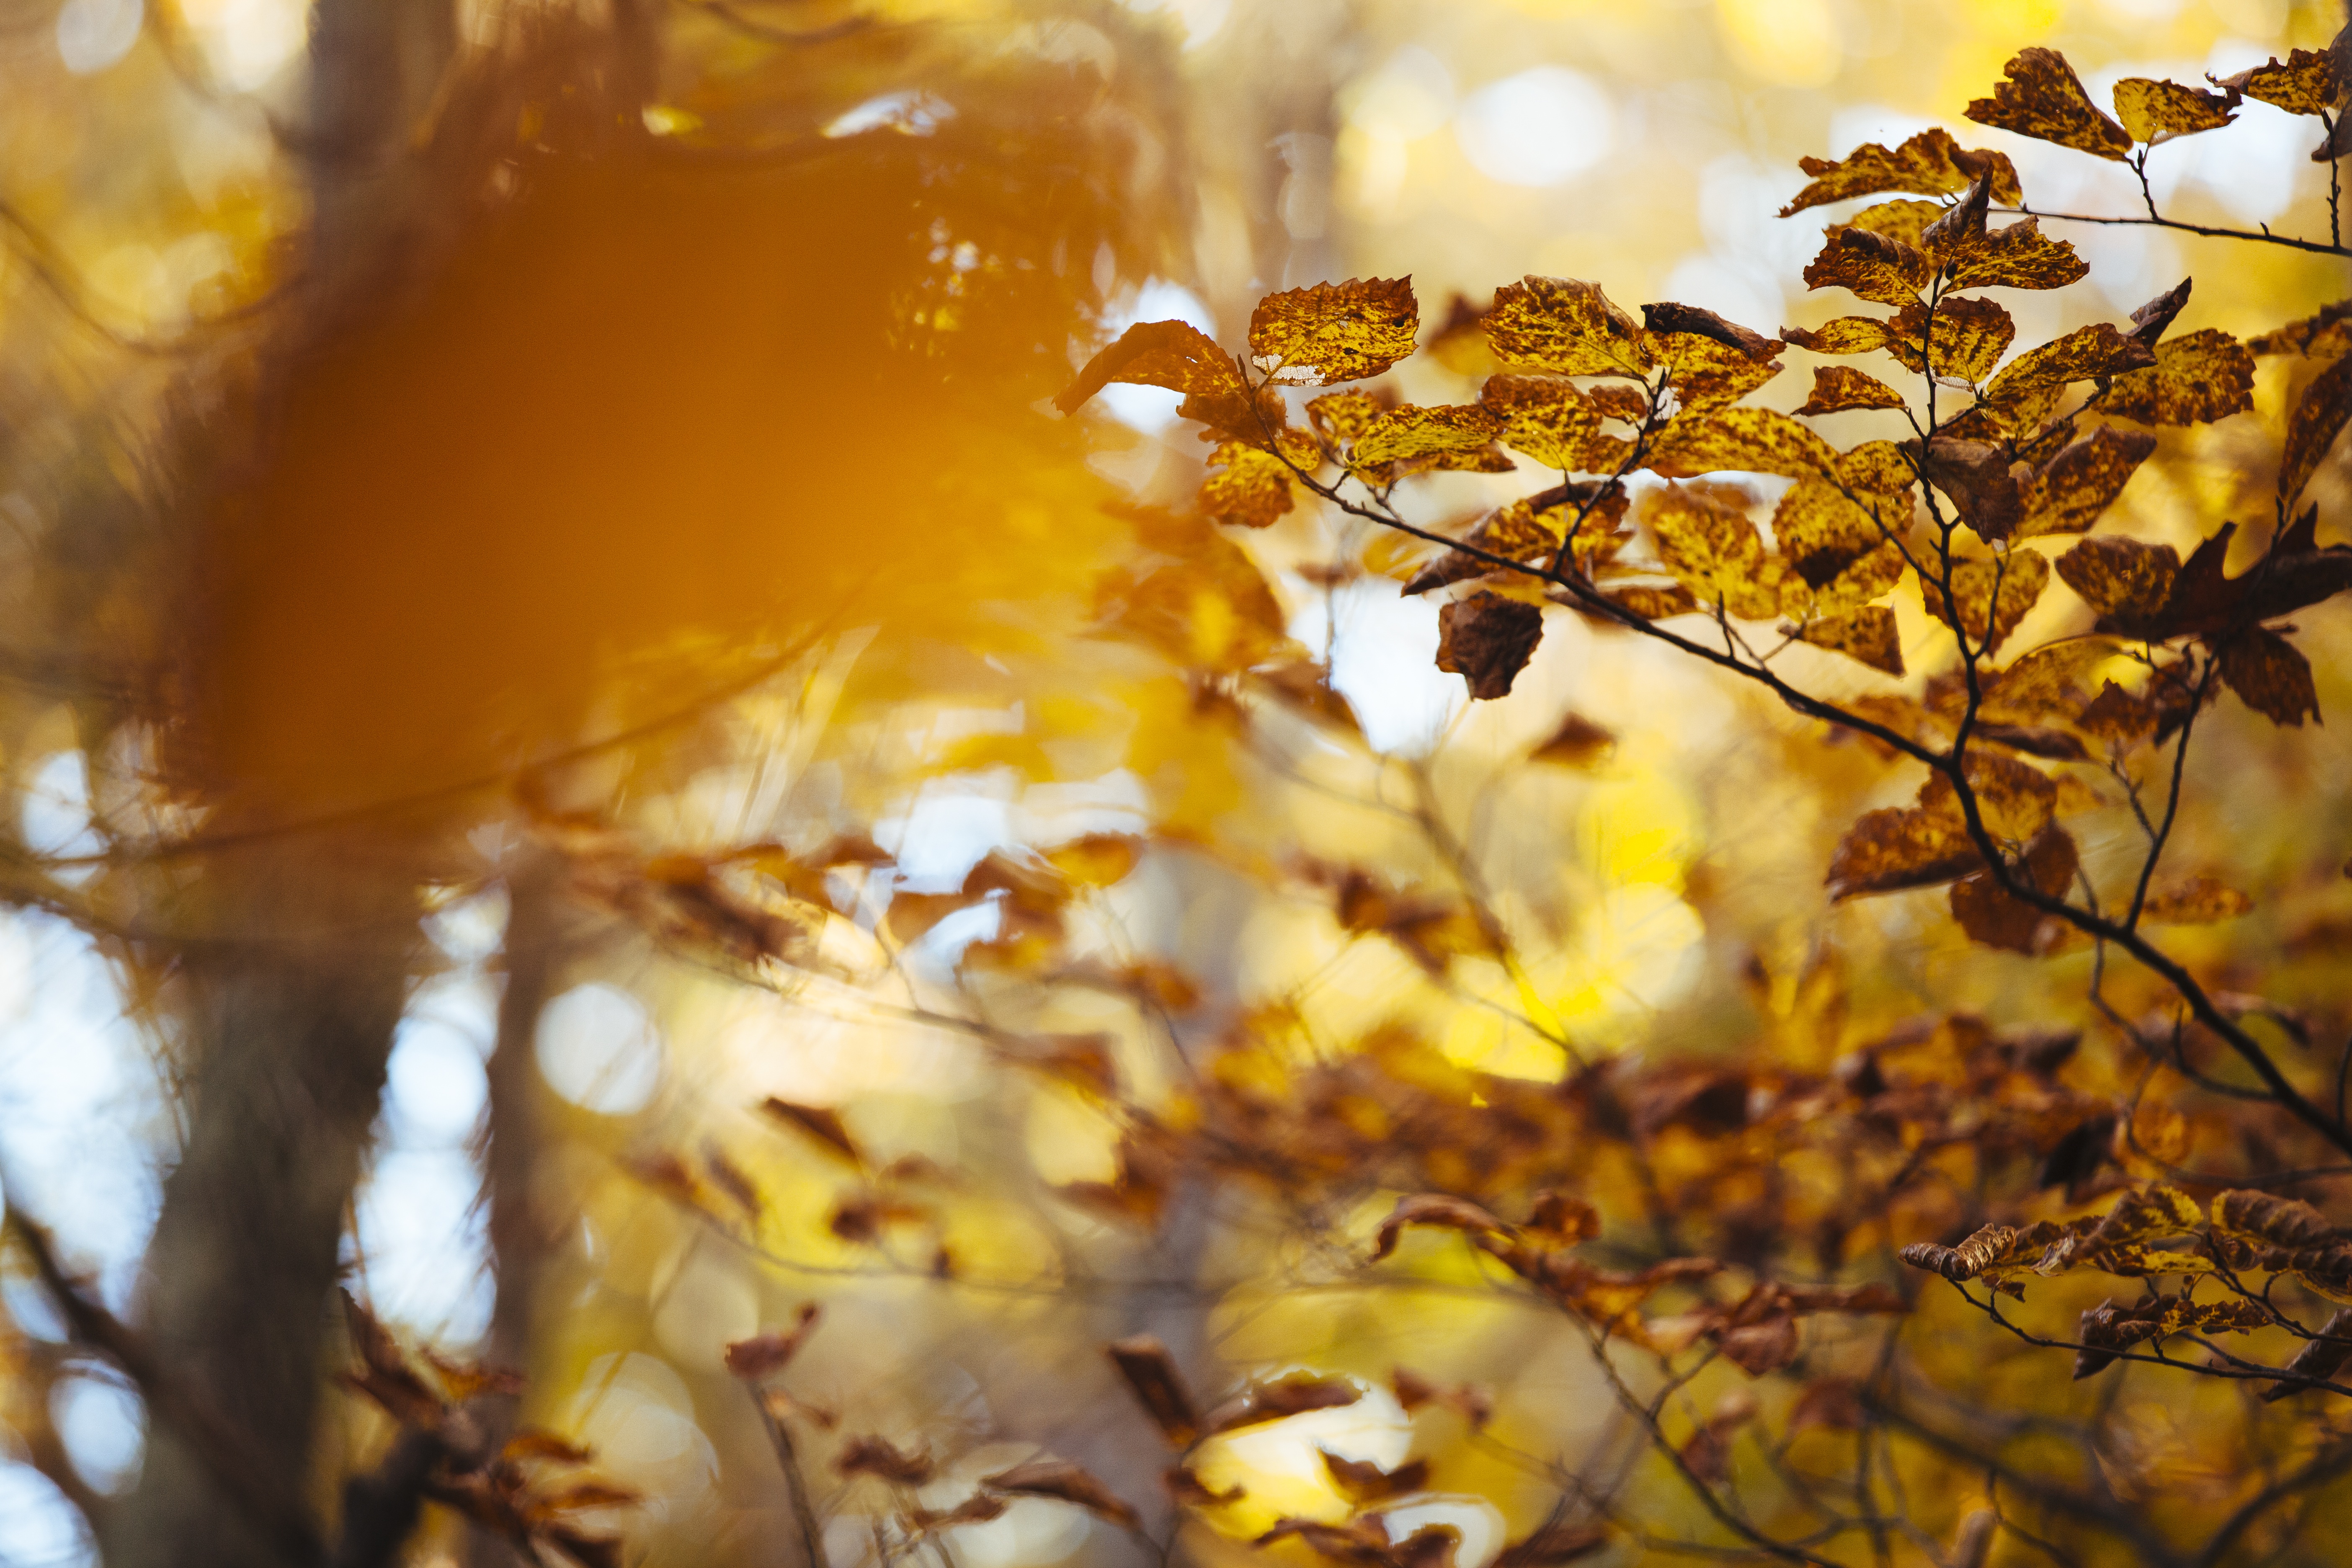
tree, nature, branch, light, plant, sunlight, morning, leaf, flower, reflection, autumn, yellow, flora, season, close up, leaves, macro photography, woody plant